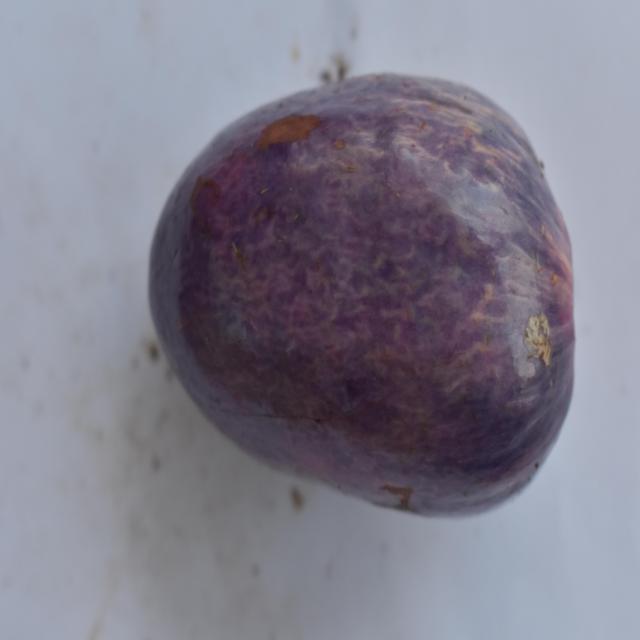
Plum grade: unaffected